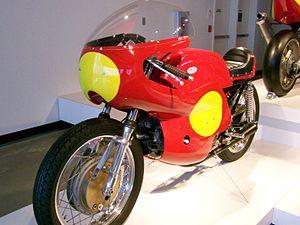
Aermacchi.LINTO